Emma Calvé

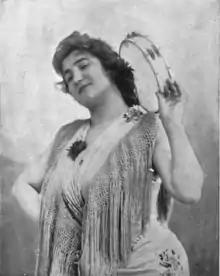
Emma Calvé (1895)

Her next triumph was Bizet's "Carmen". Before beginning the study of this part, she went to Spain, learned the Spanish dances, mingled with the people and patterned her characterization after the cigarette girls whom she watched at their work and at play. In 1894, she made her appearance in the role at the Opéra-Comique, Paris. The city's opera-goers immediately hailed her as the greatest Carmen that had ever appeared, a verdict other cities would later echo. She had had many famous predecessors in the role, including Adelina Patti, Minnie Hauk and Célestine Galli-Marié, but critics and musicians agreed that in Calvé they had found their ideal of Bizet's cigarette girl of Seville.